Reid Memorial Church

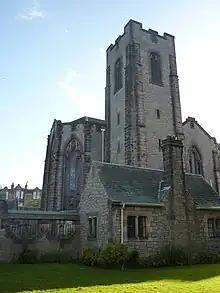
The tower to the south-east, with the cloister area below

The church was designed by Leslie Grahame Thomson and built between 1929 and 1933. It is in an Arts and Crafts Gothic style, replicating mediaeval churches with cathedral-like proportions and layout.